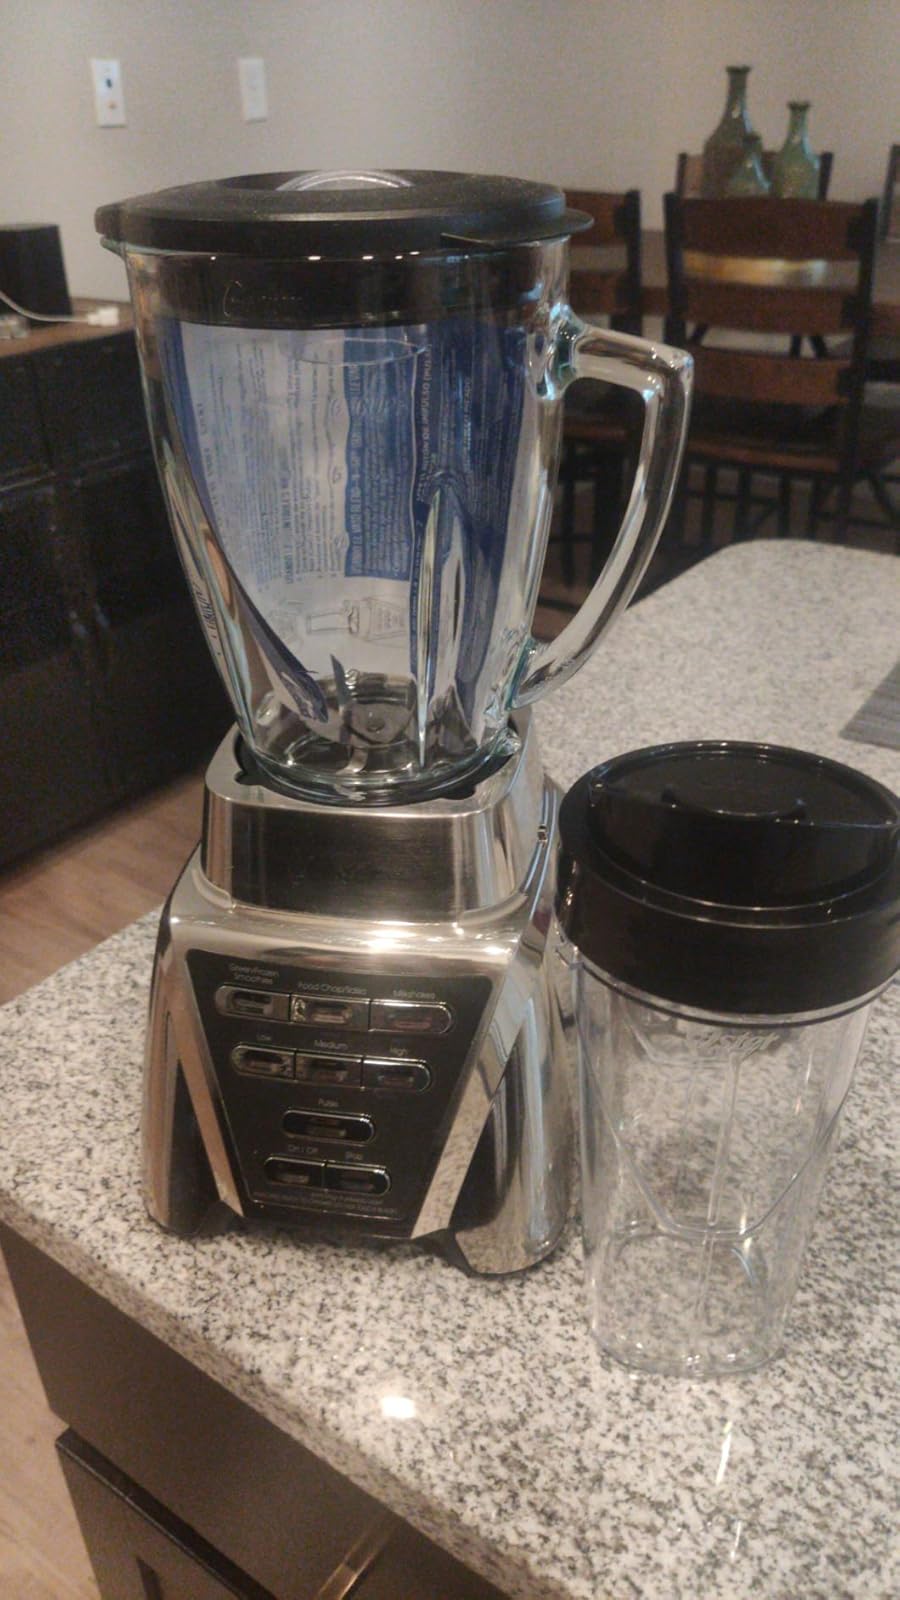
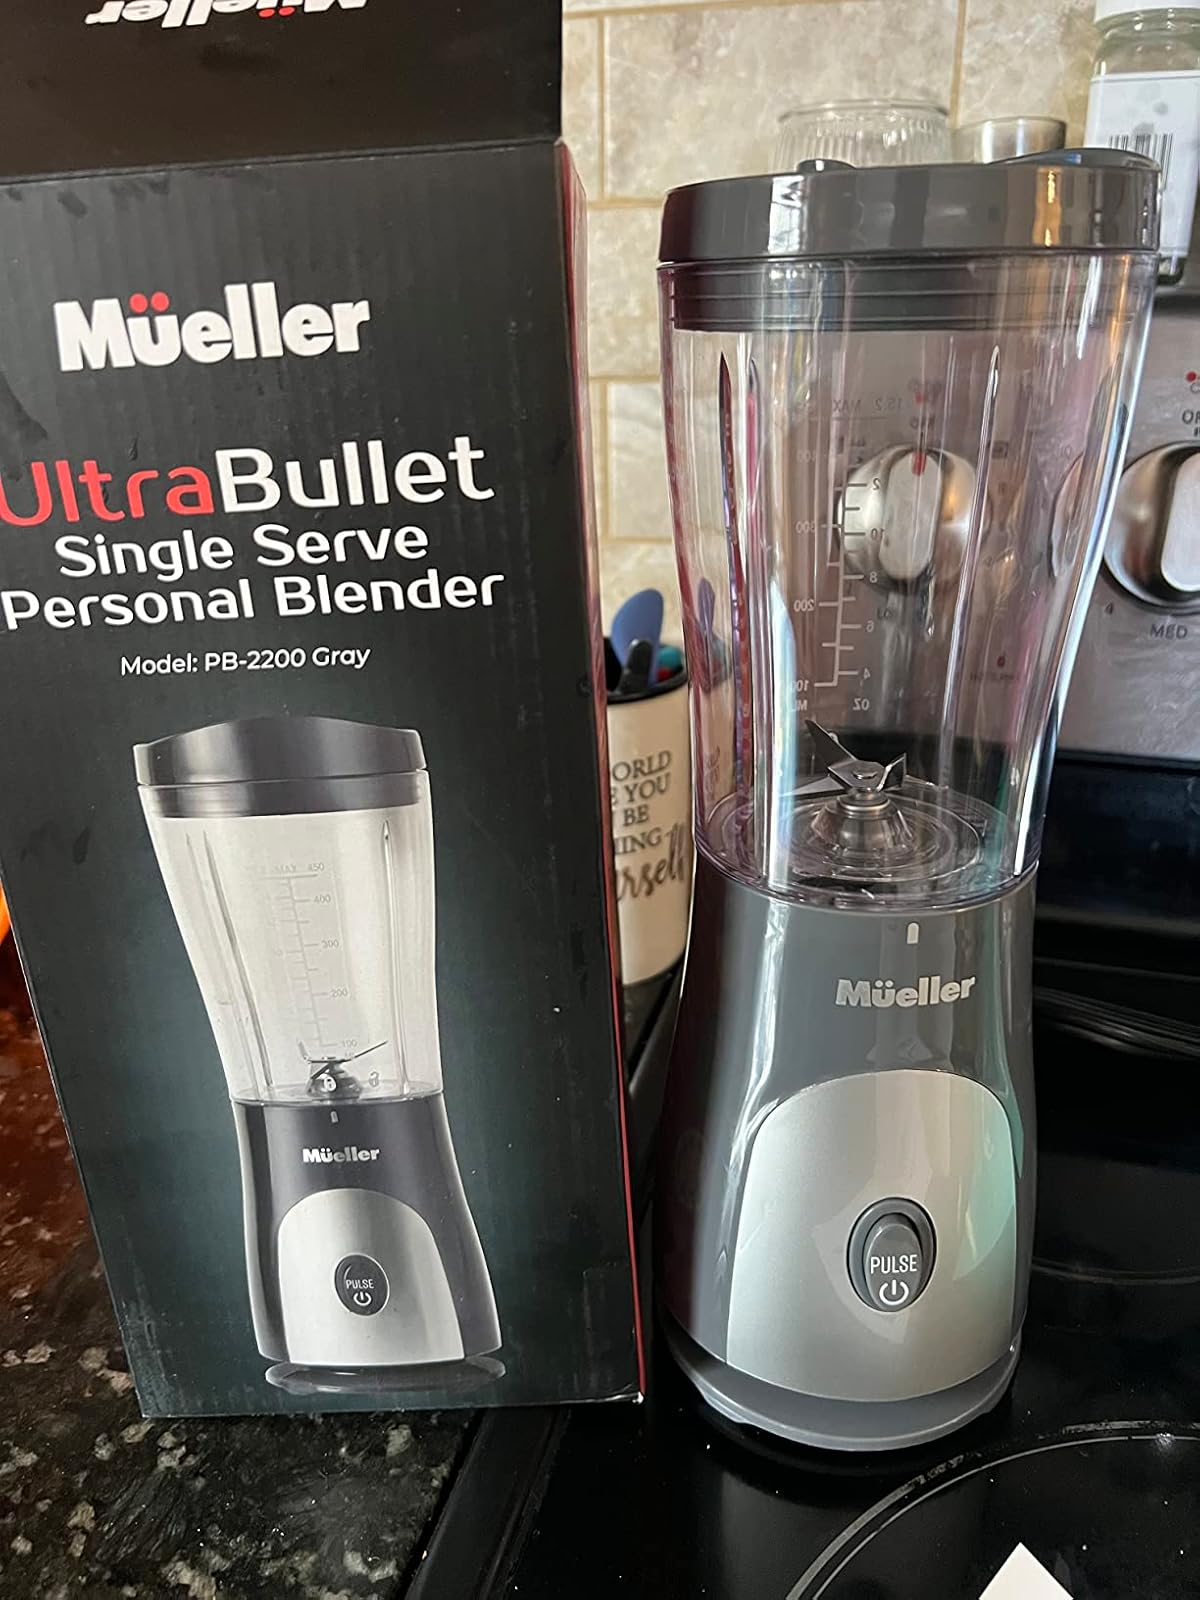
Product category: items_blender
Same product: no